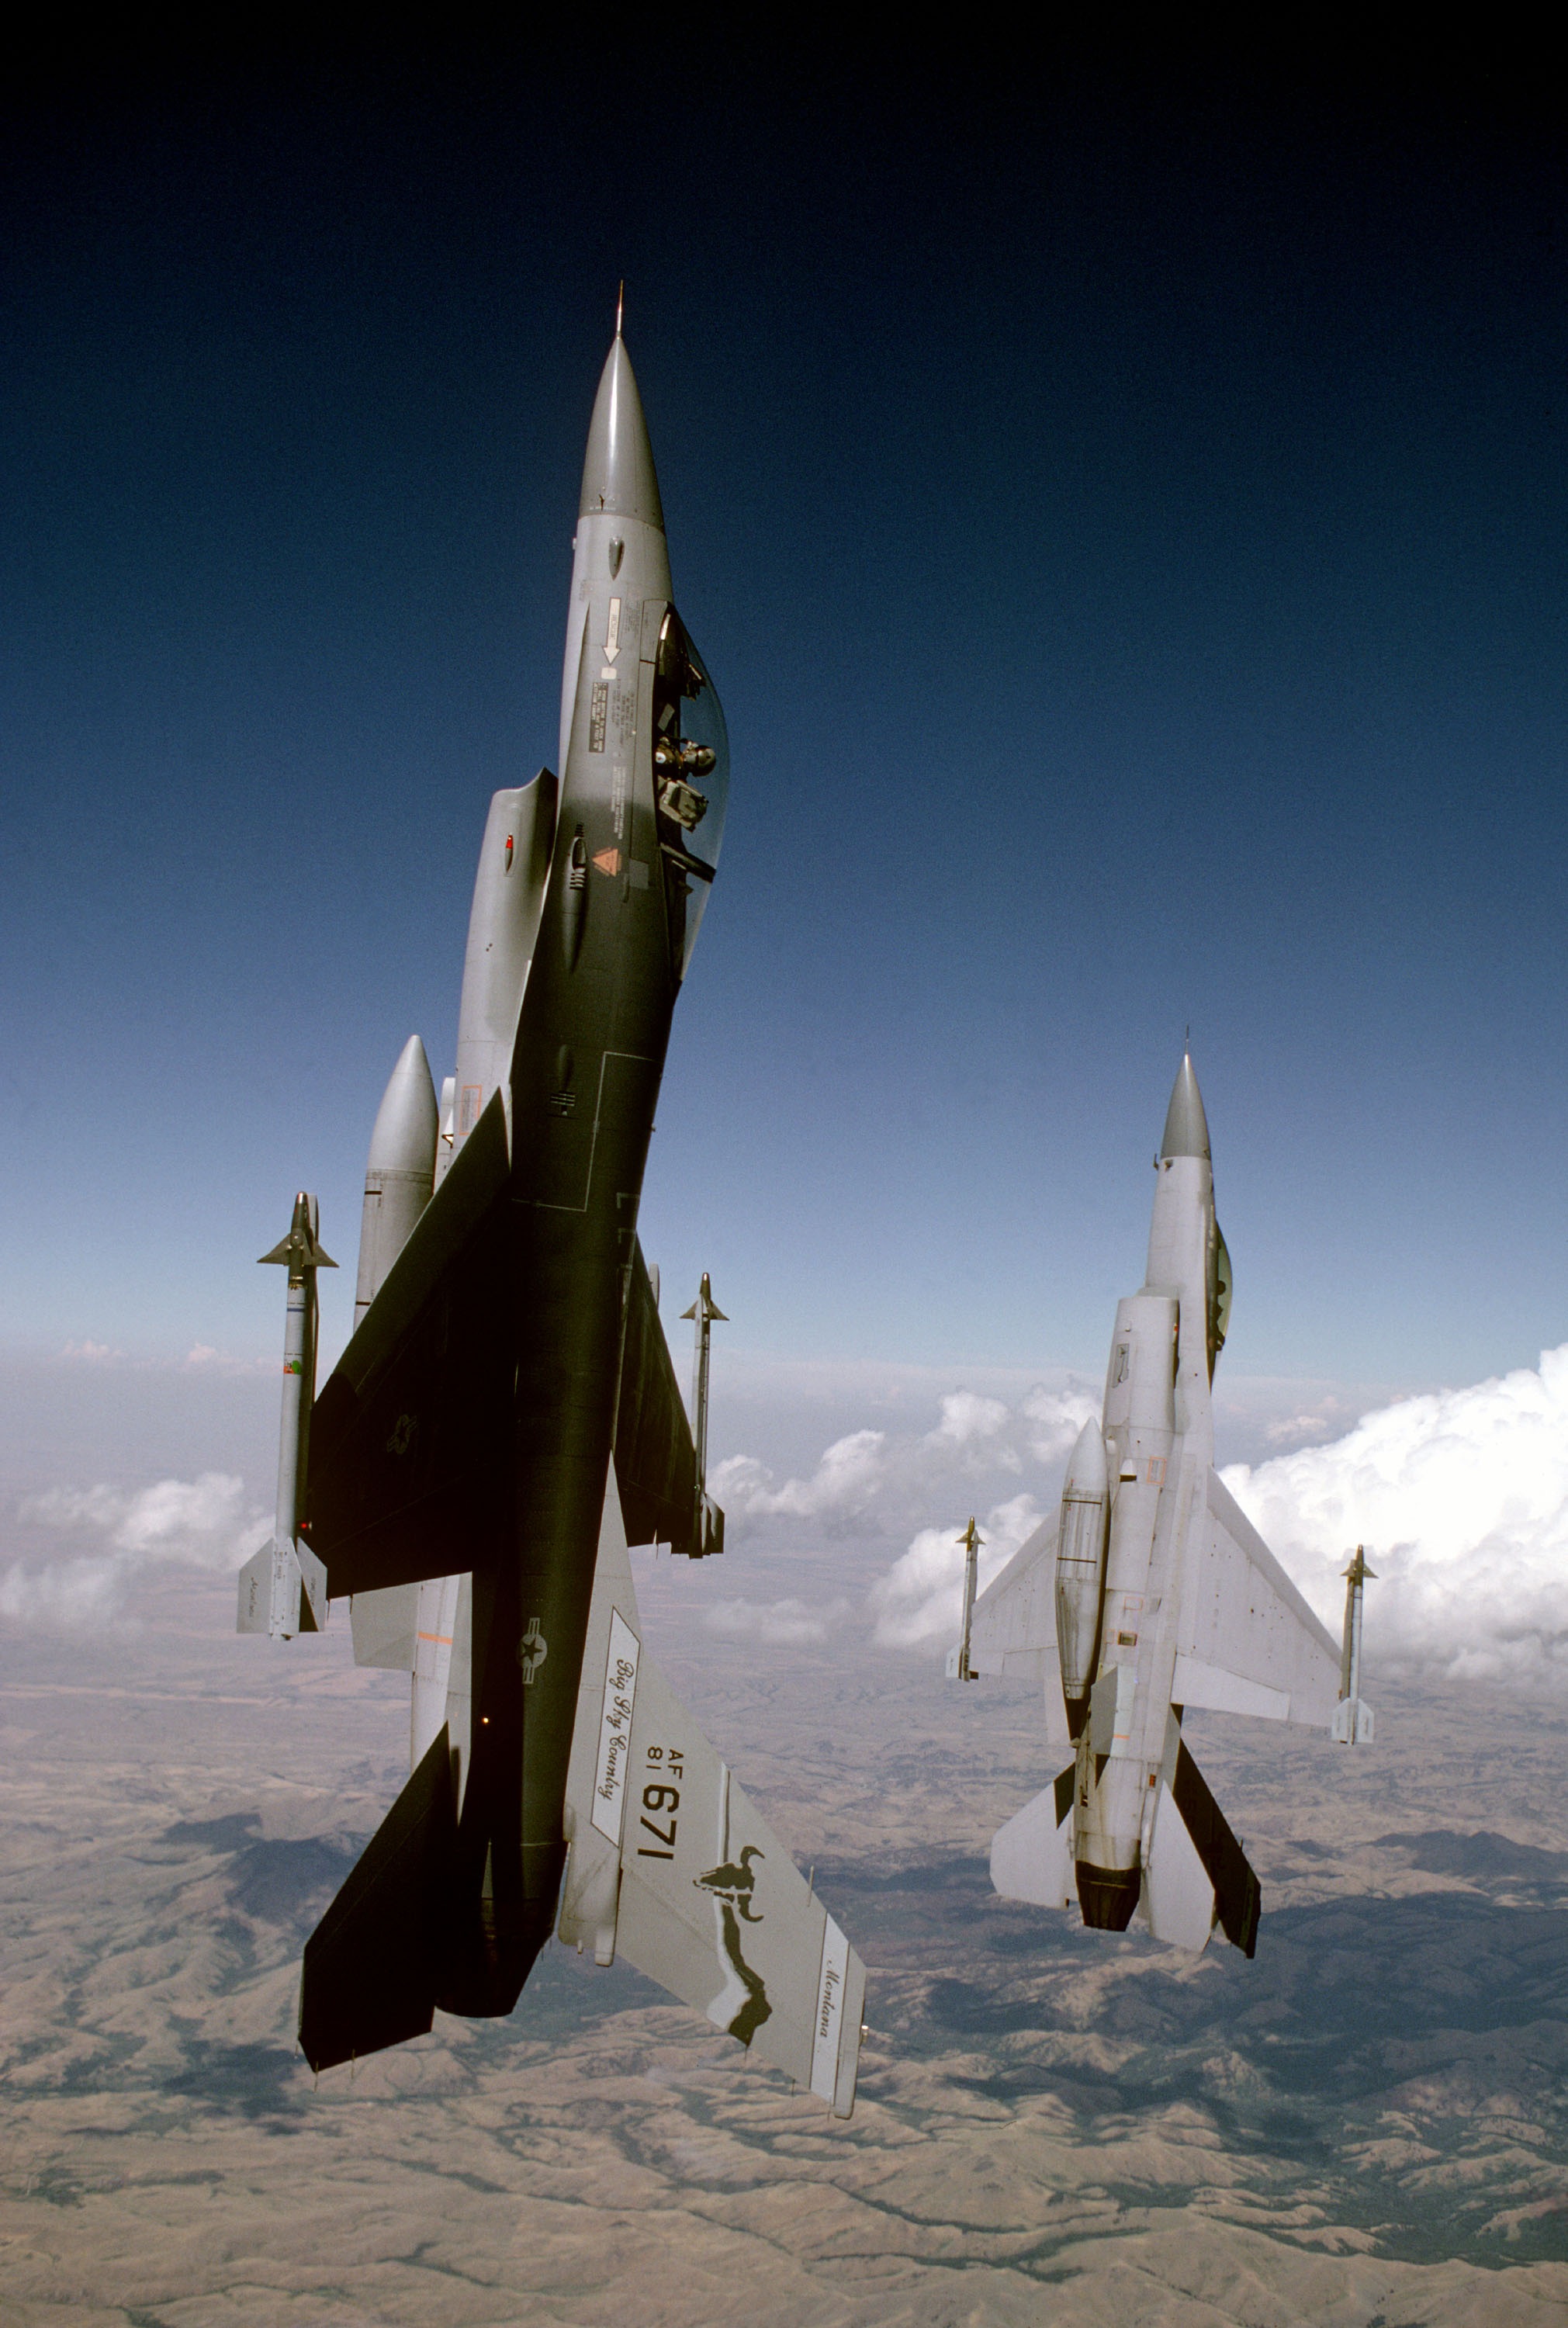
wing, flying, airplane, plane, aircraft, military, vehicle, aviation, flight, training, climb, clouds, vertical, fighter, jets, air force, jet aircraft, missile, f 16, fighter aircraft, military aircraft, falcons, atmosphere of earth, dog fight